Animal Rights Without Liberation

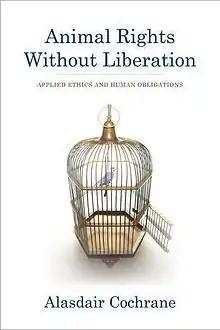

Animal Rights Without Liberation: Applied Ethics and Human Obligations is a 2012 book by the British political theorist Alasdair Cochrane, in which it is argued that animal rights philosophy can be decoupled from animal liberation philosophy by the adoption of the interest-based rights approach. Cochrane, arguing that there is no reason that (nonhuman) animals should be excluded from justice, adopts Joseph Raz's account of interest rights and extends it to include animals. He argues that sentient animals possess a right not to be made to suffer and a right not to be killed, but not a right to freedom. The book's chapters apply Cochrane's account to a number of interactions between humans and animals; first animal experimentation, then animal agriculture, the genetic engineering of animals, the use of animals in entertainment and sport, the relationship of animals to environmental practices and the use of animals in cultural practices.